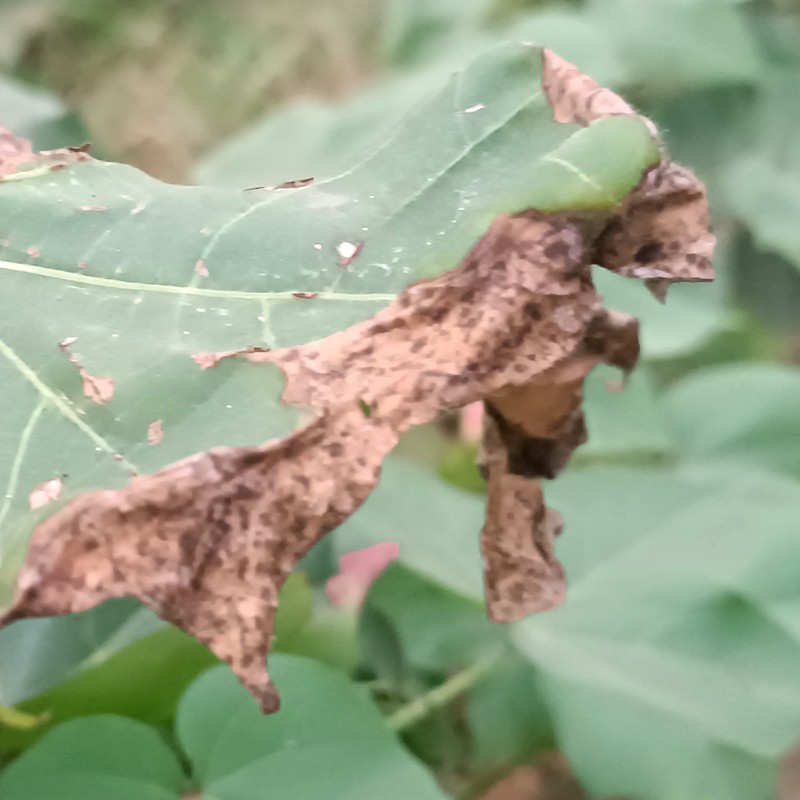
Label: Leaf Hopper Jassids